History painting

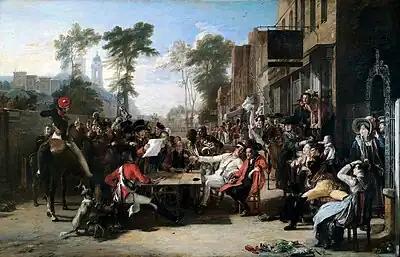
Sir David Wilkie, "The Chelsea Pensioners reading the Waterloo Dispatch", 1822. Genre or history painting? The types have merged, in a way typical of the 19th century.

There was some objection to the term, as many writers preferred terms such as "poetic painting" ("poesia"), or wanted to make a distinction between the "true" "istoria", covering history including biblical and religious scenes, and the "fabula", covering pagan myth, allegory, and scenes from fiction, which could not be regarded as true. The large works of Raphael were long considered, with those of Michelangelo, as the finest models for the genre.